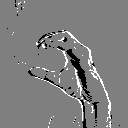
ASL letter: c